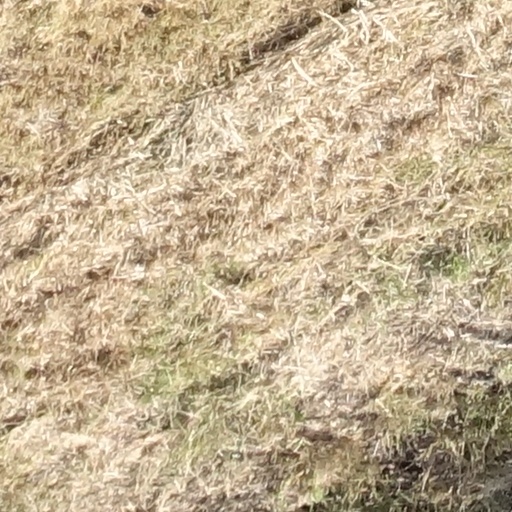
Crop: sorghum